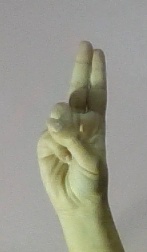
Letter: taa